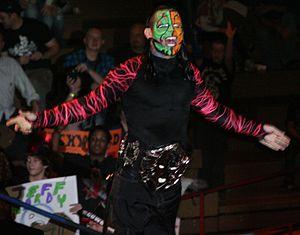
Jeffrey Nero Hardy, ou tout simplement Jeff Hardy, né le 31 août 1977 à Cameron, est un catcheur, un promoteur de catch et un auteur-compositeur-interprète américain. Il travaille actuellement à la World Wrestling Entertainment, dans la division SmackDown, où il est l'actuel Champion Intercontinental.